Craig Vetter

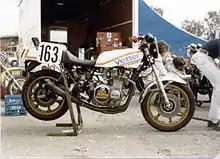
Reg Pridmore's 1979 Vetter Kawasaki Z1000 MkII at Sears Point showing Reg and Keith Code working on a bike

Vetter entered the Rickman Kawasaki into the AMA "Cafe Bike" class, aggregating good points at mid-West tracks during the 1975 season culminating with a third-place in the Amateur Production/Cafe class at the Daytona Final during the Speed Week in March 1976.